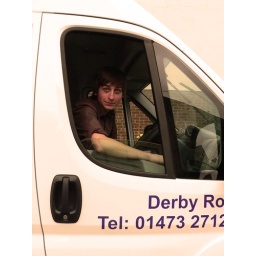
stewart in his big white van